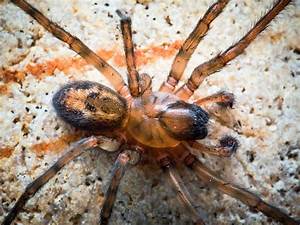
Label: spider